Auburn Tigers football statistical leaders

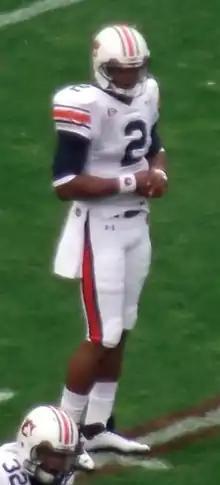
Cam Newton set the single-season school passing touchdowns record in 2010, his only season with the Tigers.

The Auburn Tigers football statistical leaders are individual statistical leaders of the Auburn Tigers football program in various categories, including passing, rushing, receiving, total offense, defensive stats, and kicking. Within those areas, the lists identify single-game, Single season and career leaders. The Tigers represent Auburn University in the NCAA's Southeastern Conference.